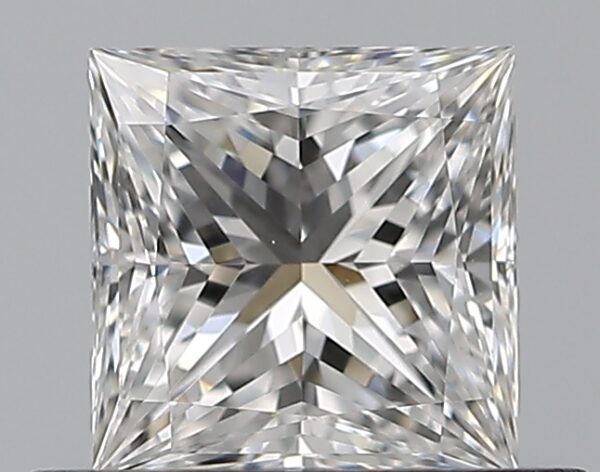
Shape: princess
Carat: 0.53
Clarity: VVS2
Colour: E
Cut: EX
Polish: EX
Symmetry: VG
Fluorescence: N
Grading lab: GIA
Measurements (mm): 4.52 x 4.45 x 3.24